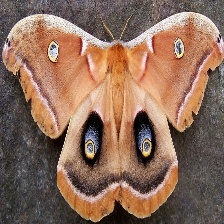
Species: POLYPHEMUS MOTH